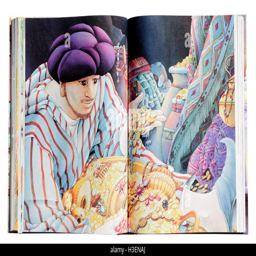
an illustration for film character in a book of tv genre